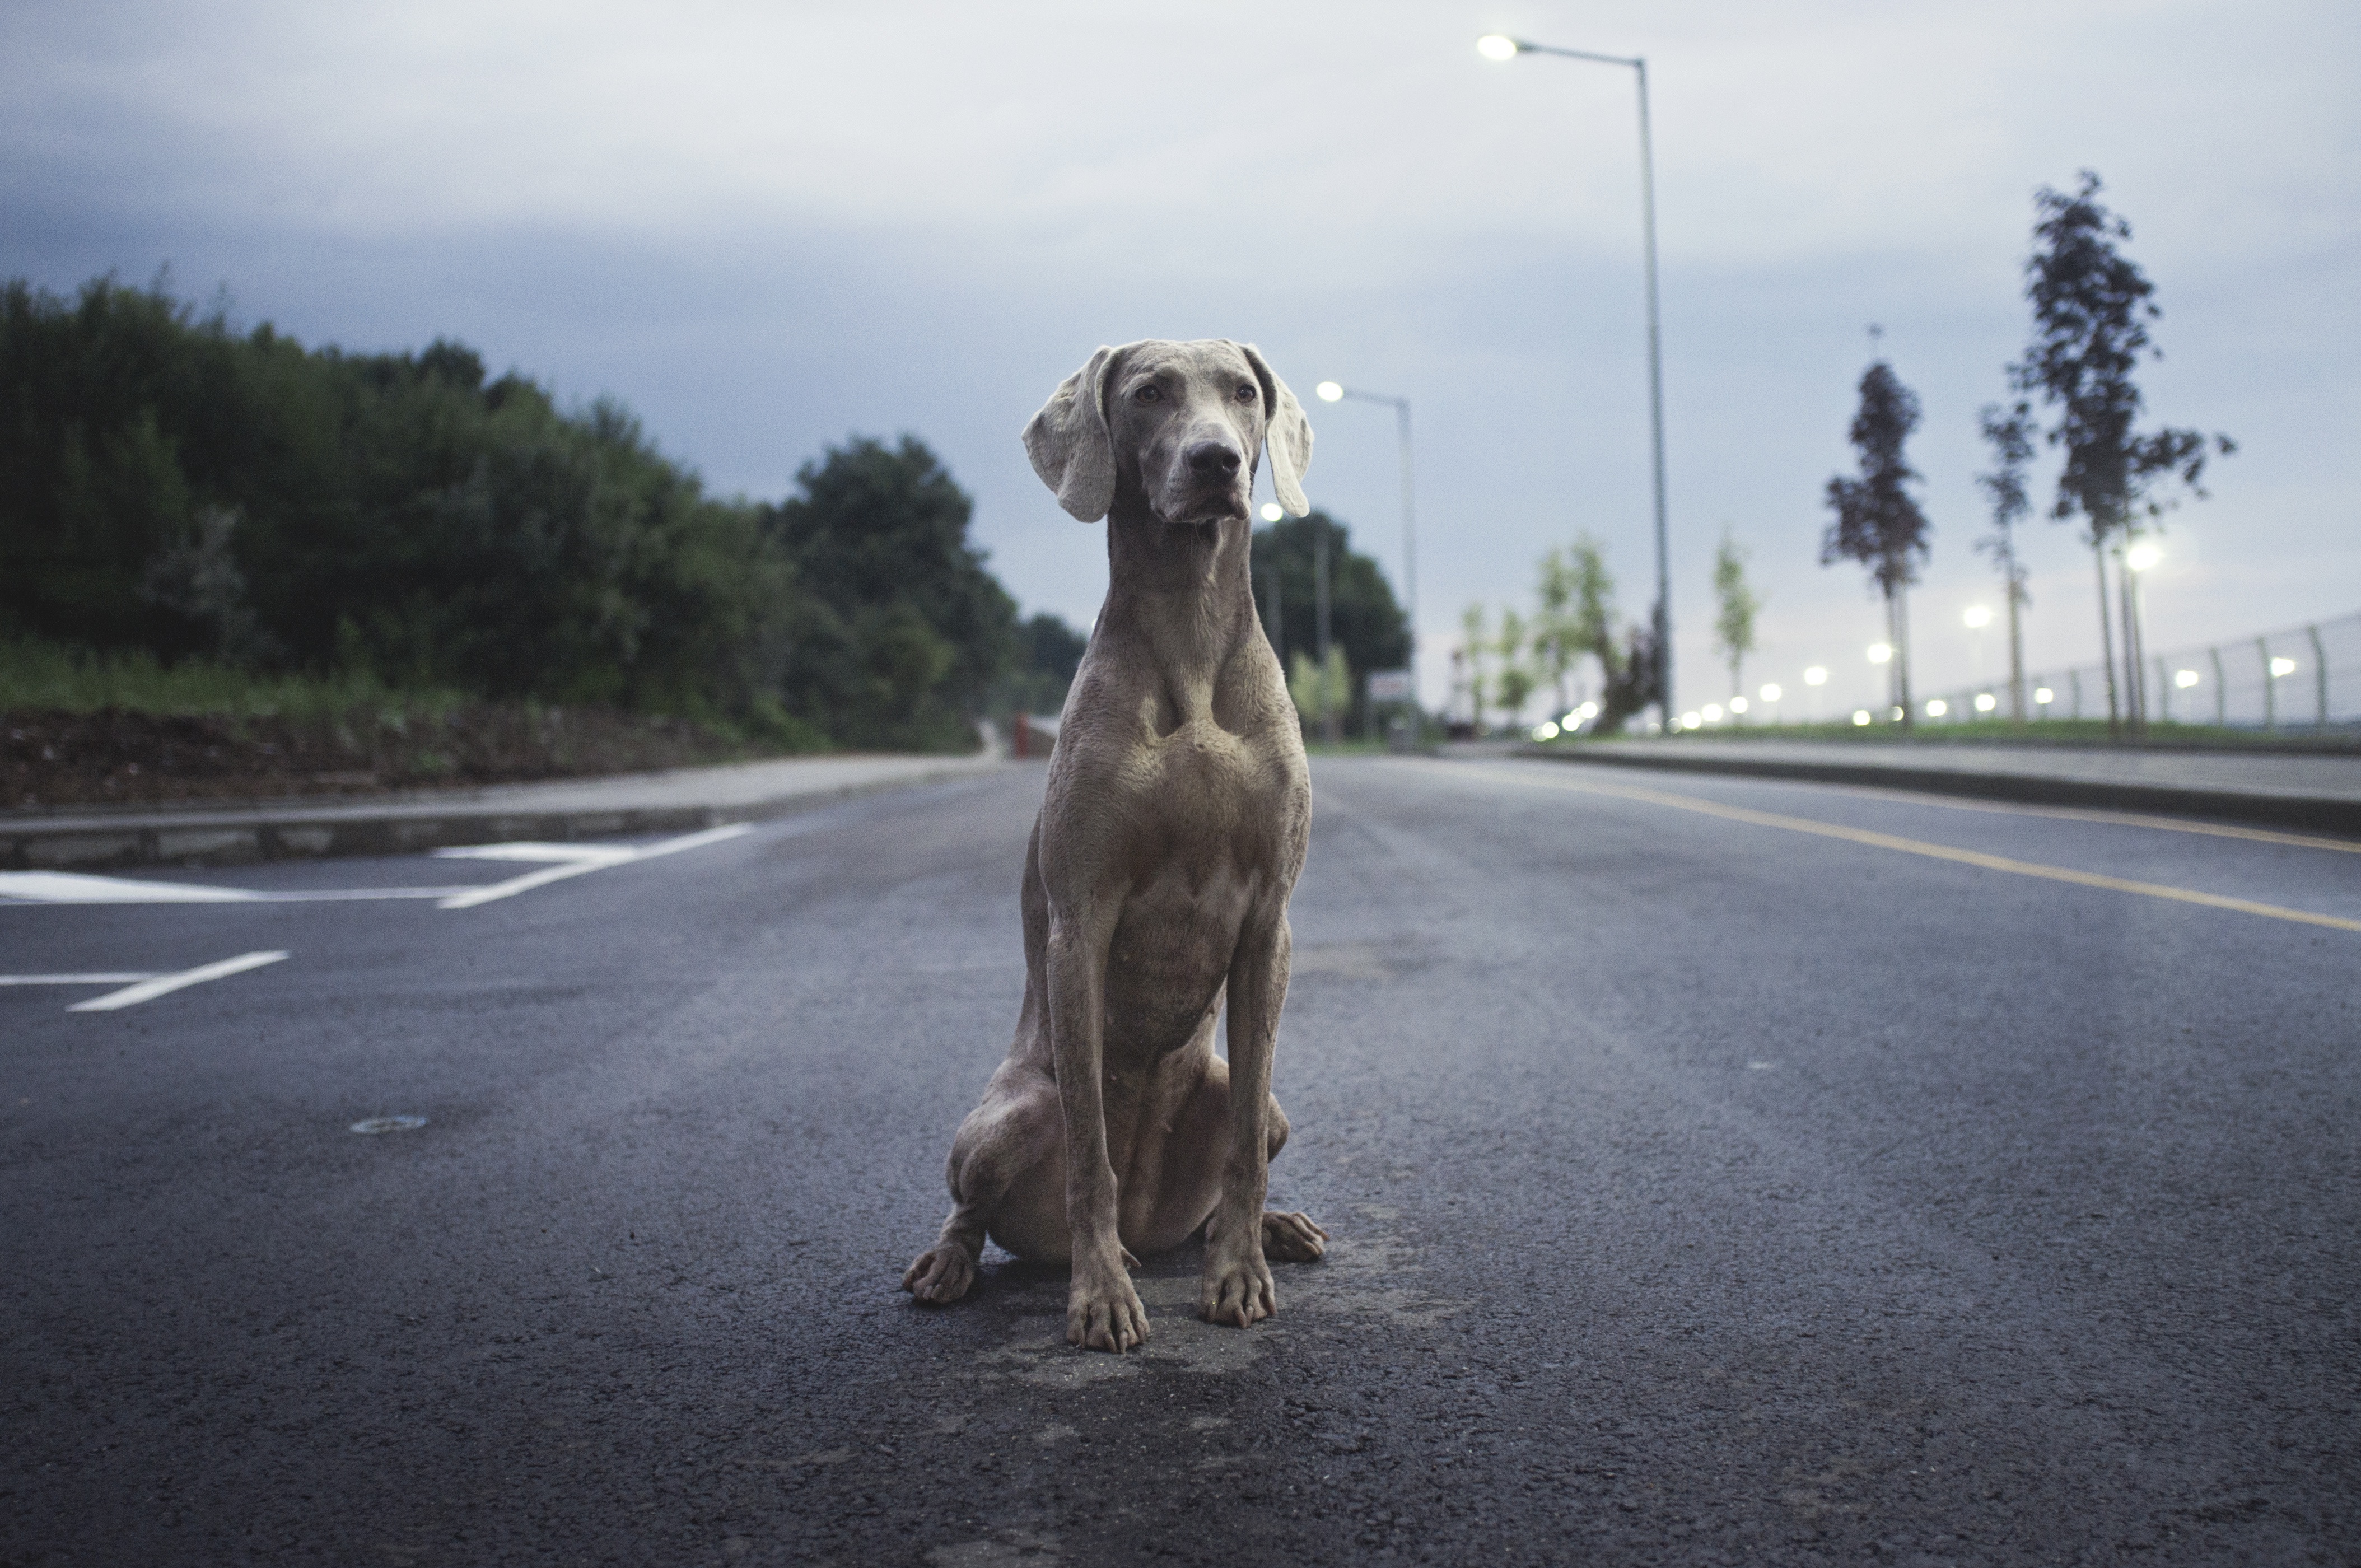
street, dog, animal, asphalt, mammal, weimaraner, vertebrate, dog like mammal, animal sports